Stonehill scandal

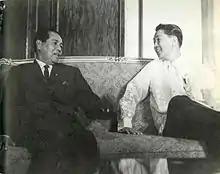
Two of the three presidents involved (Garcia was the other), Pres. Macapagal and Sen. Marcos

Harry Steinberg, a Polish-American war veteran who went by the Anglicized surname Stonehill was in charge of a 50 million US dollar empire, which involved bribed officials and monopolies on different industries from tobacco including the top brand, "Puppies", to cement and glassware. At first, a congressional hearing was convened and brought Stonehill to bear on tax evasion charges, which Stonehill managed to evade until the search and seizure in contention occurred at his office.